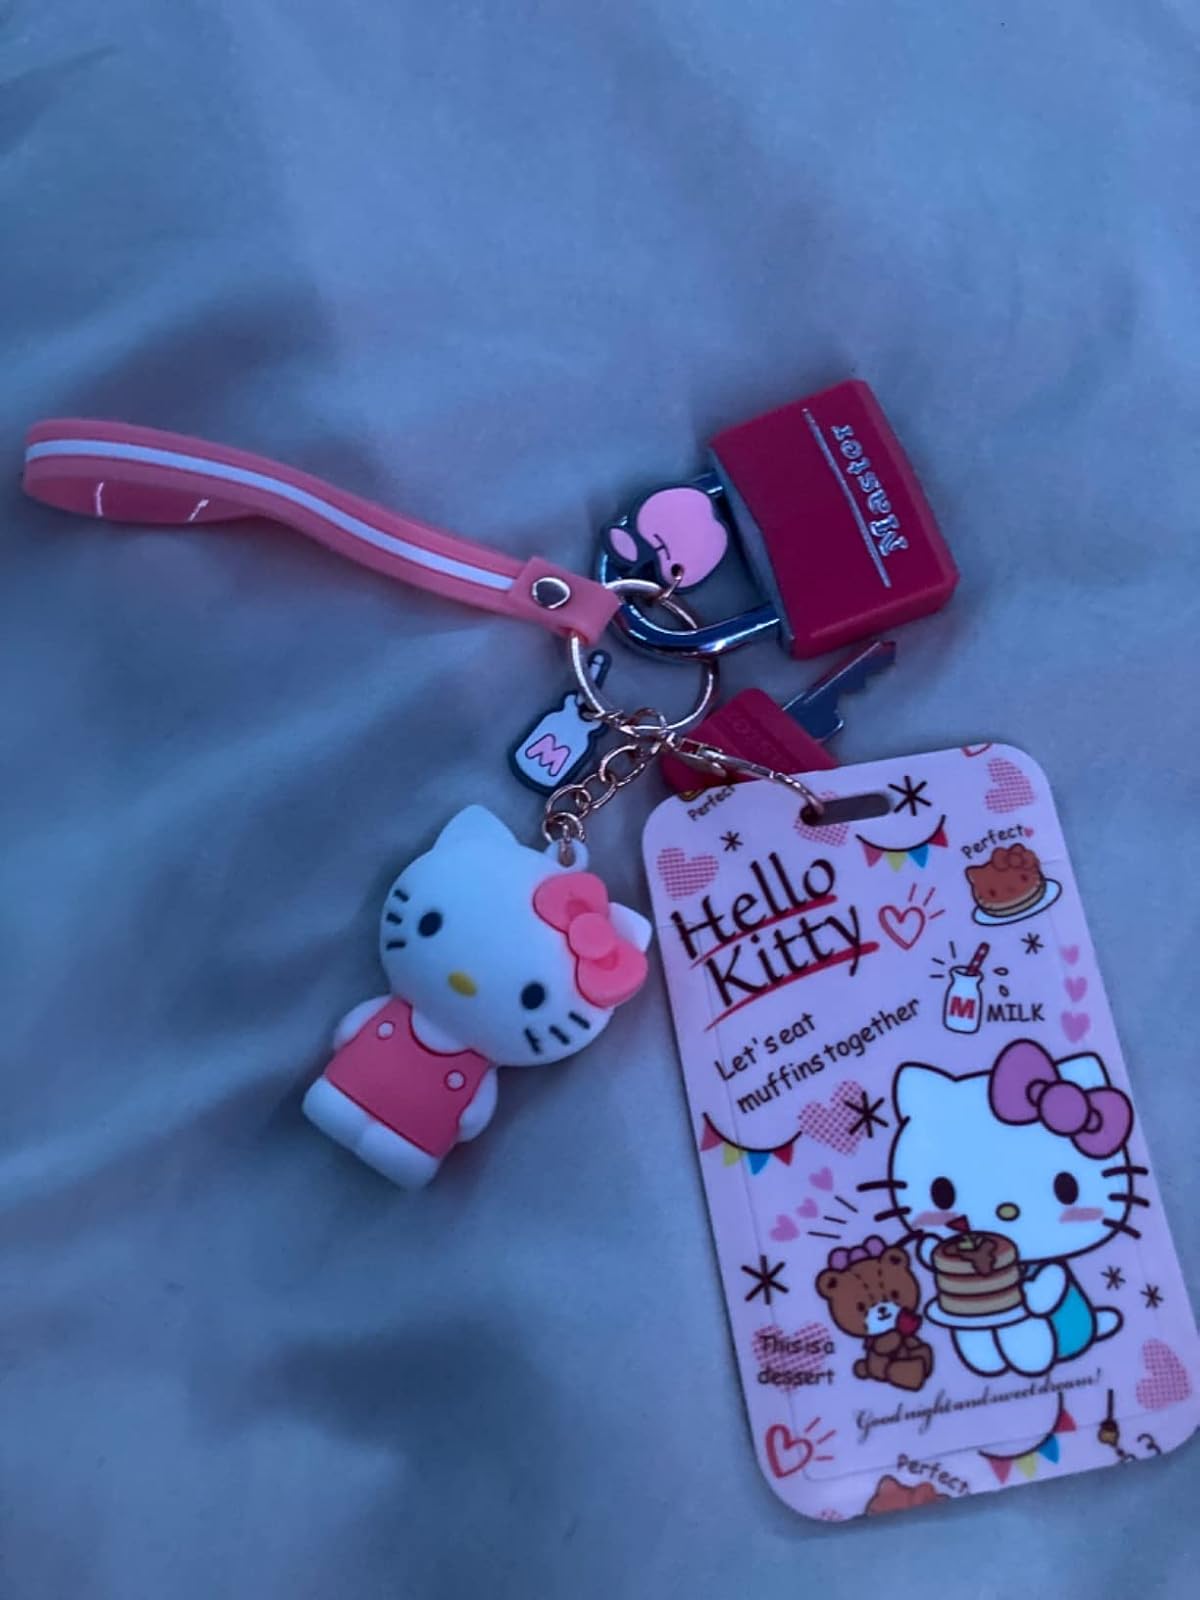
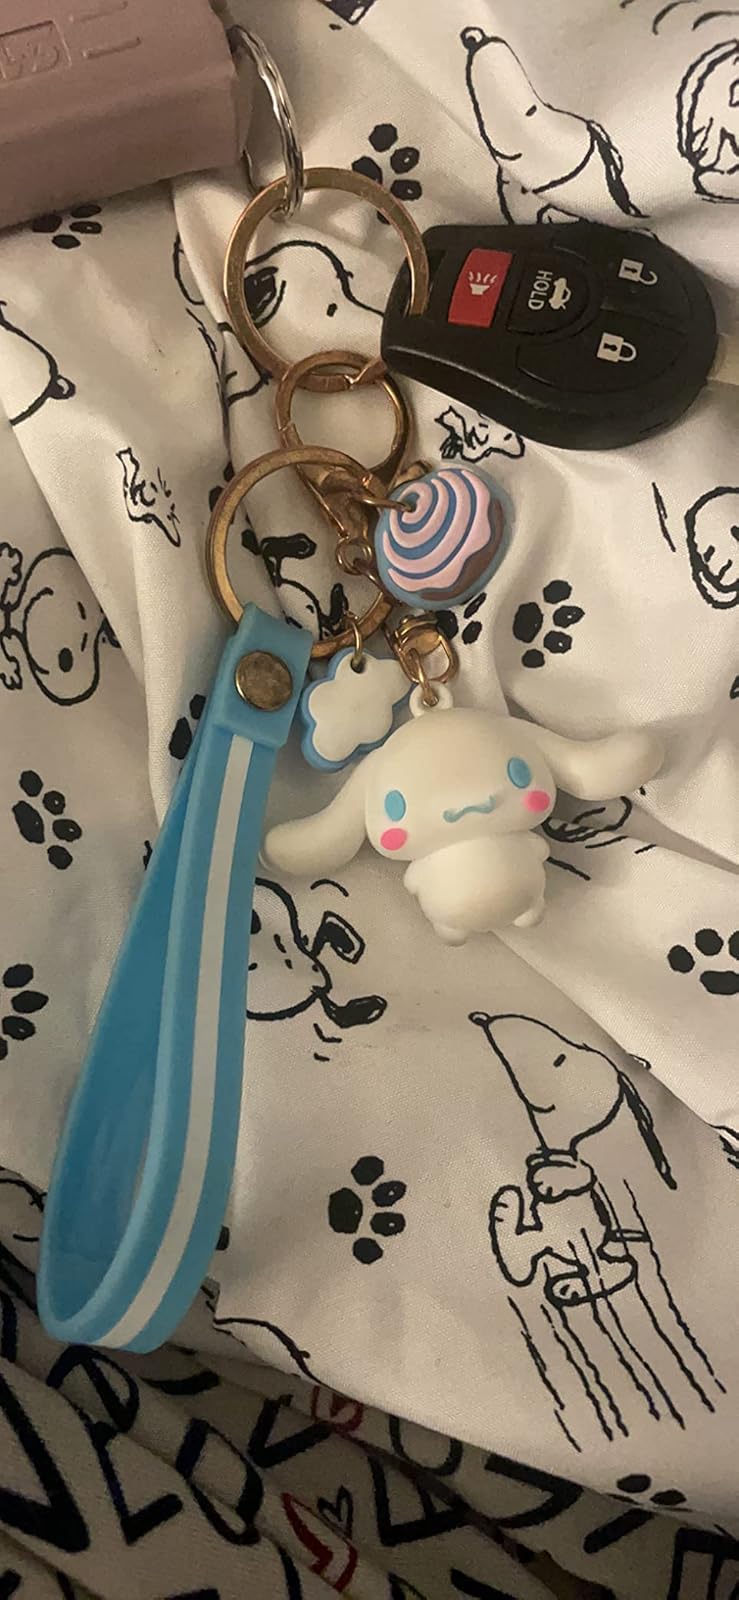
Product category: accessories_keychain
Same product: no